Cherbourg

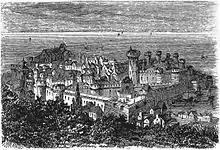
A view of Cherbourg in the 17th century.

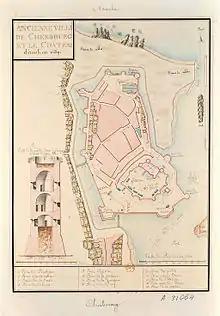
Map of Cherbourg and the castle demolished in 1689.

The Cotentin, conquered by Quintus Titurius Sabinus in 56 BC, was divided between the "pagus constantiensis" ("County of Coutances") and the "pagus coriovallensis" ("County of Coriallo"), within Gallia Lugdunensis. Coriallo housed a small garrison and a castrum was built on the left bank of the Divette as an element of the "Litus saxonicum", after Saxon raids at the beginning of the fourth century.